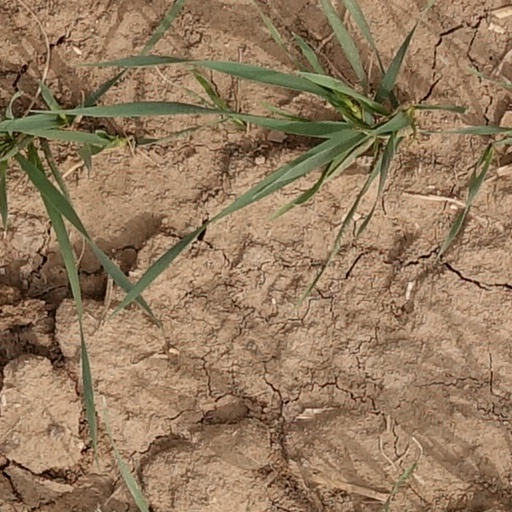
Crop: wheat